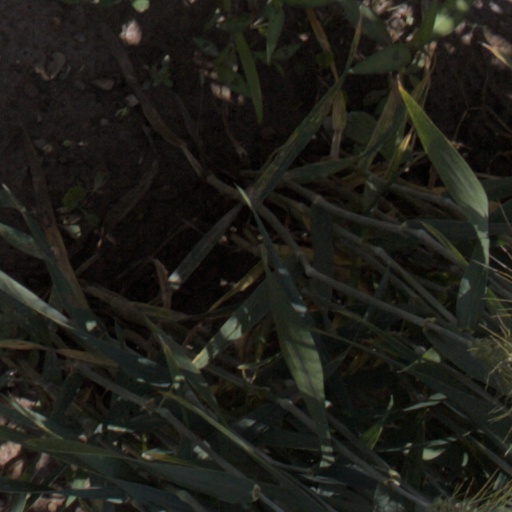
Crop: wheat